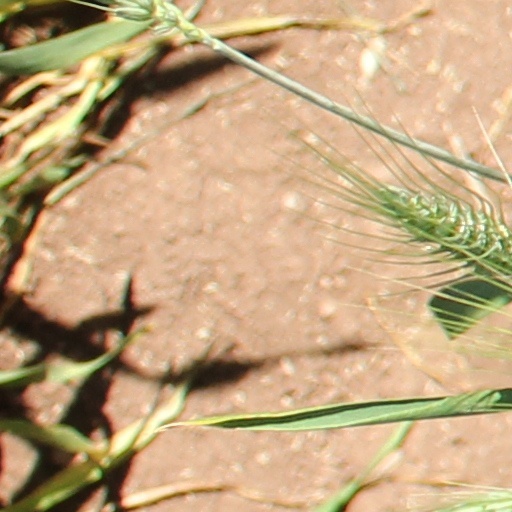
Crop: wheat